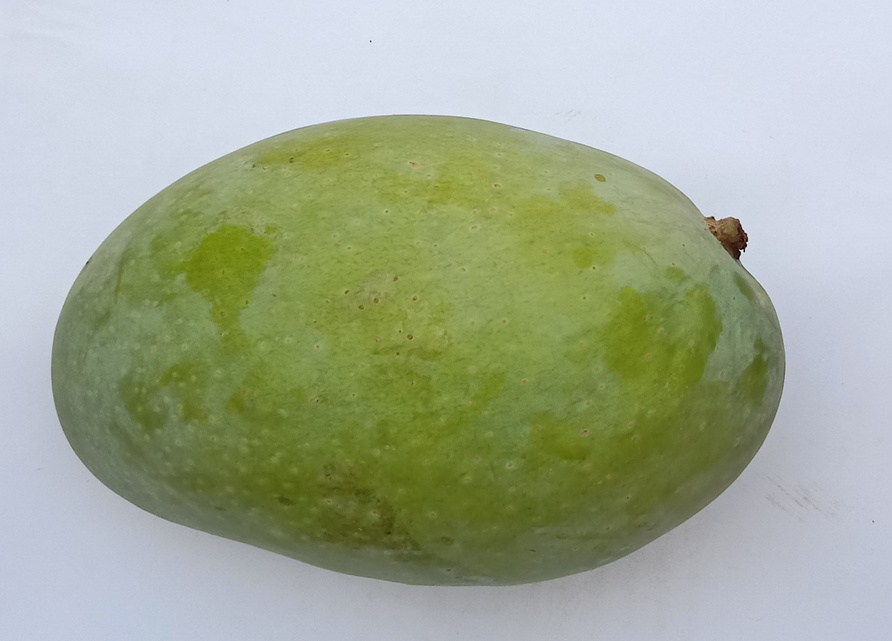
Mango variety: Fajri